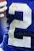
Number: 2